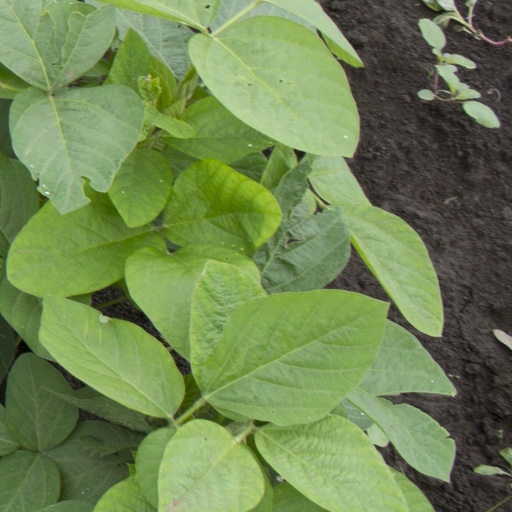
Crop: soybean